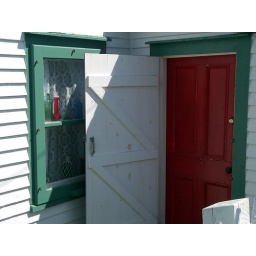
In the kitchen window of a house in Trinity, Trinity Bay, Newfoundland.